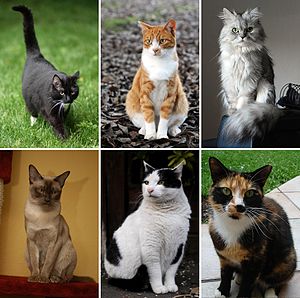
Kat
Tamkatten er et lille, tæmmet, kødædende pattedyr oftest med pels. Den kaldes huskat eller bare kat, når der ikke er grund til at skelne den fra andre kattedyr. Katten er værdsat af mennesker for dens selskab og evne til at jage mus og rotter. Mange huskatte bliver op mod 20 år gamle.